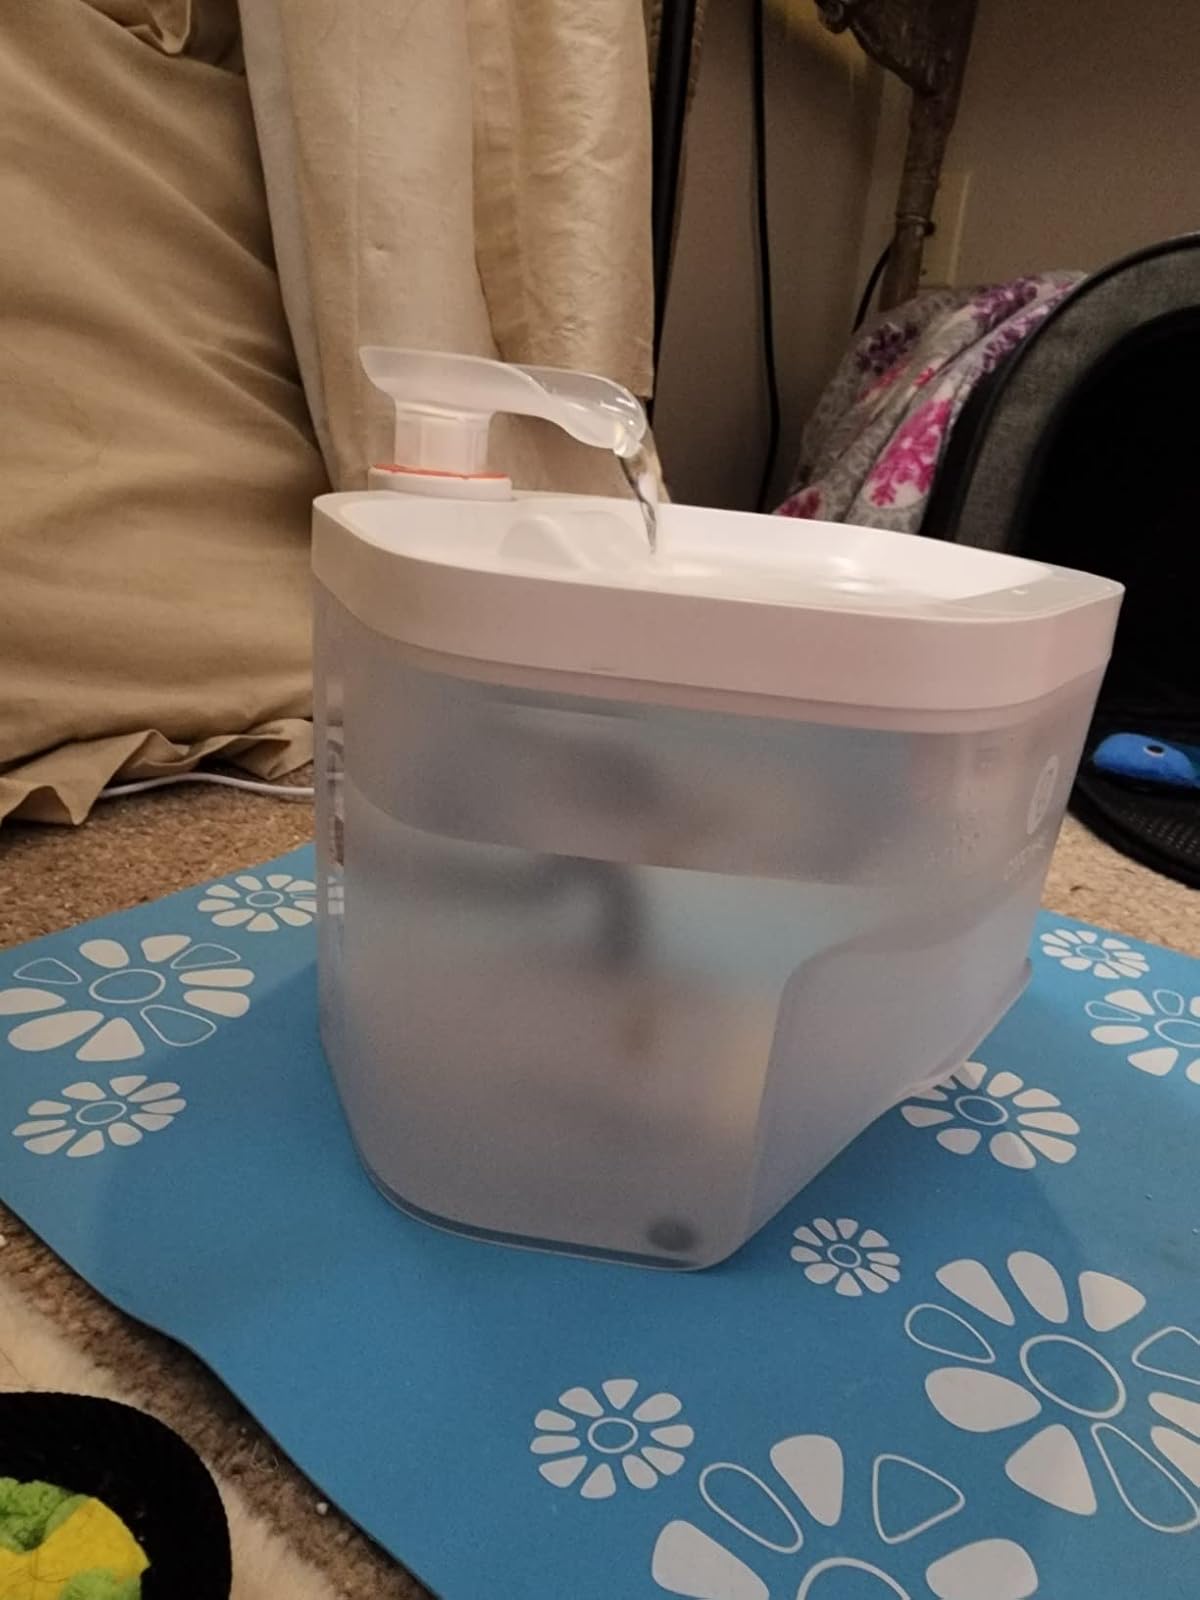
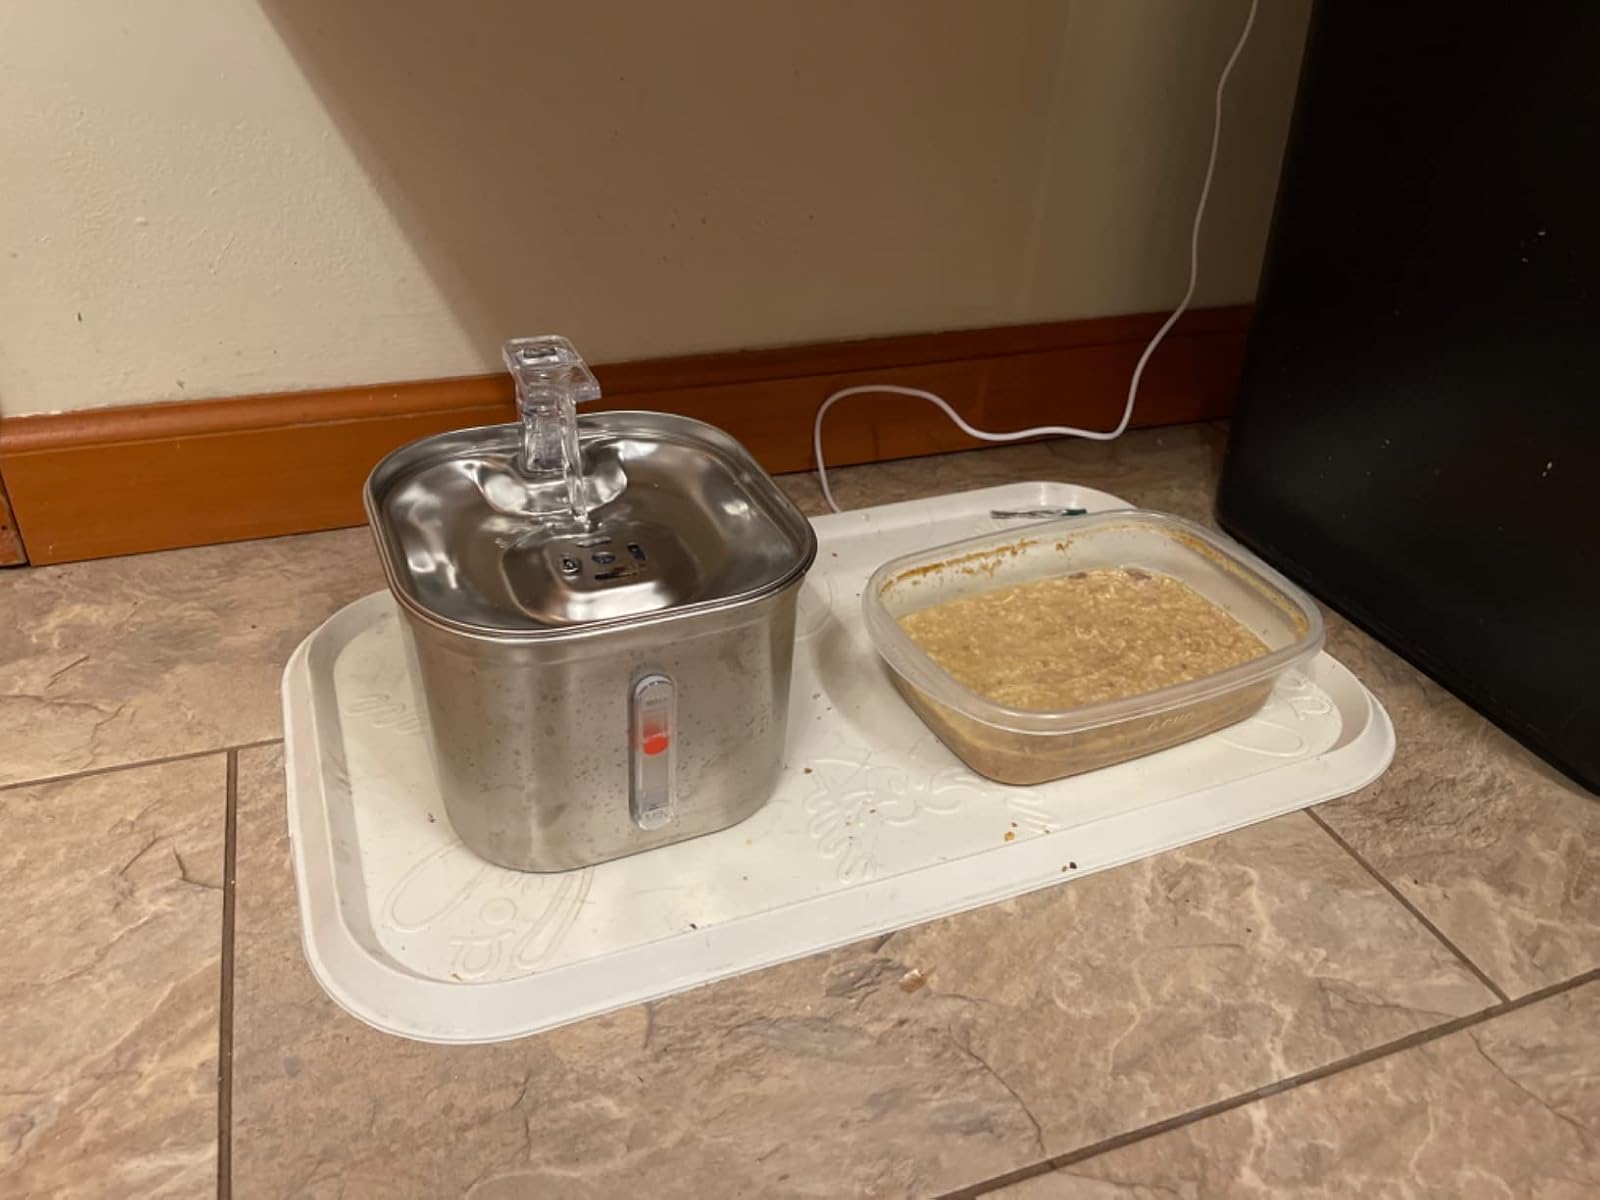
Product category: items_bowl
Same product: no